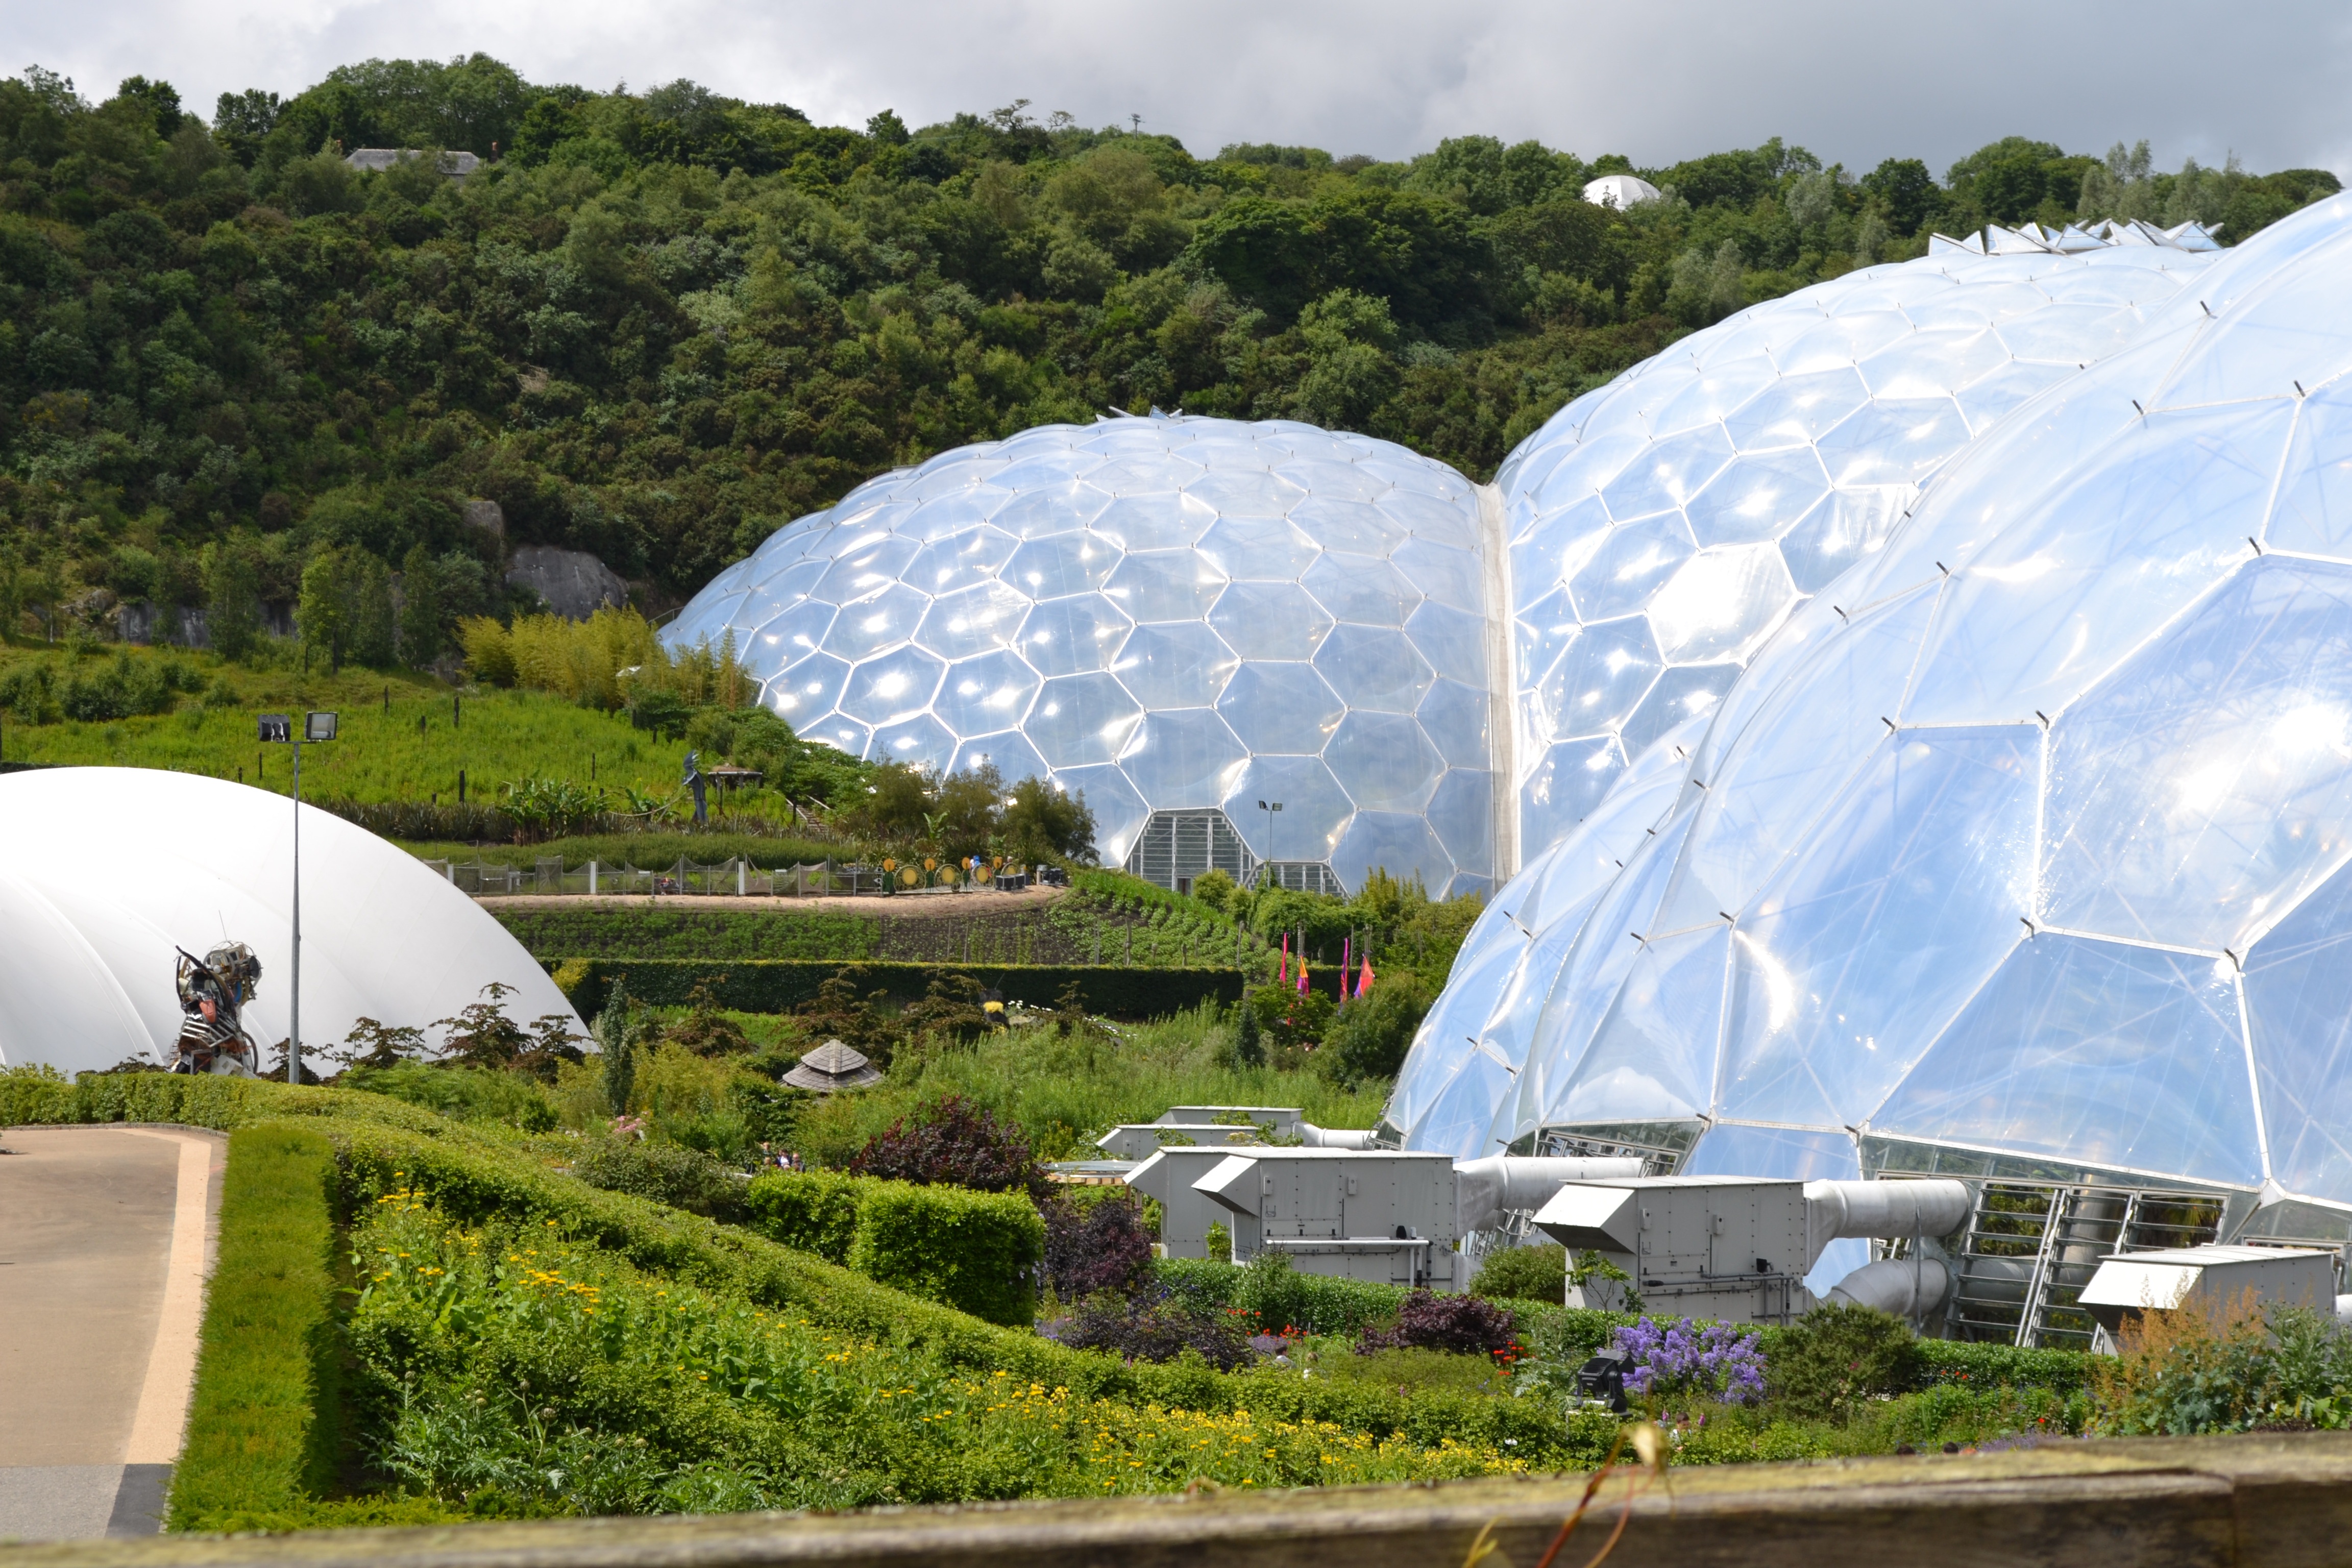
nature, architecture, structure, tourist, environment, green, tropical, environmental, attraction, garden, botanical, greenhouse, stadium, glasshouse, plants, observatory, eco, ecology, flowers, conservatory, uk, england, project, sphere, st, hexagon, conservation, trust, dome, horticulture, ecosystem, cornwall, architectural, eden, ecological, radio telescope, biodome, biome, austell, atmosphere of earth